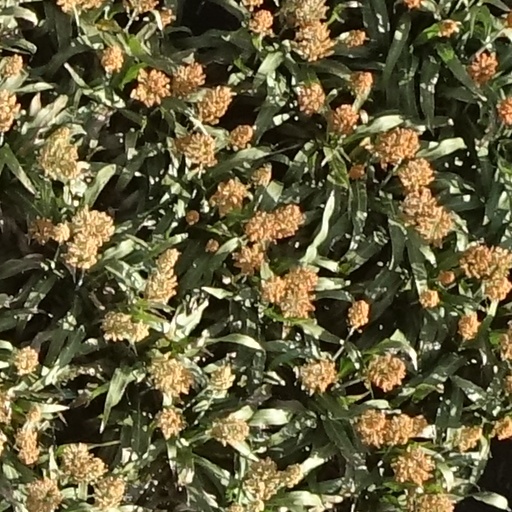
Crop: sorghum